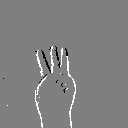
ASL letter: w